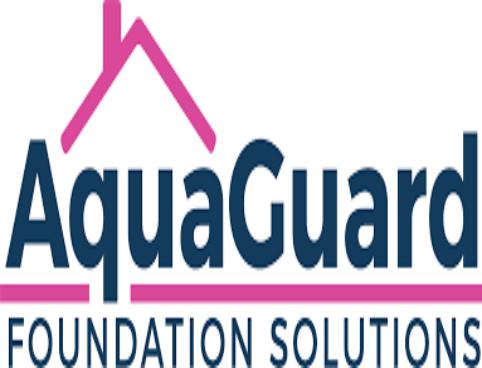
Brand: Aqua Guard
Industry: Others